AT&T UNIX PC

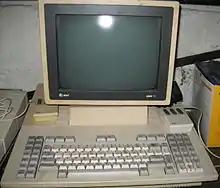
Exterior of the AT&T 3B1

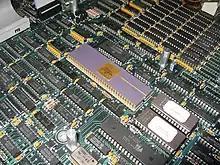
Motorola 68010 in an AT&T 7300 UNIX PC

The initial PC 7300 model offered a modest 512 KB of memory and a small, low performance 10 MB hard drive. This model, although progressive in offering a Unix system for desktop office operation, was underpowered and produced considerable fan and drive bearing noise even when idling. The modern-looking "wedge" design by Mike Nuttall was innovative, and the machine gained notoriety appearing in numerous movies and TV shows as the token "computer".